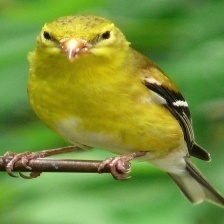
Species: AMERICAN GOLDFINCH
Scientific name: SPINUS TRISTIS
ImageNet parent category: goldfinch